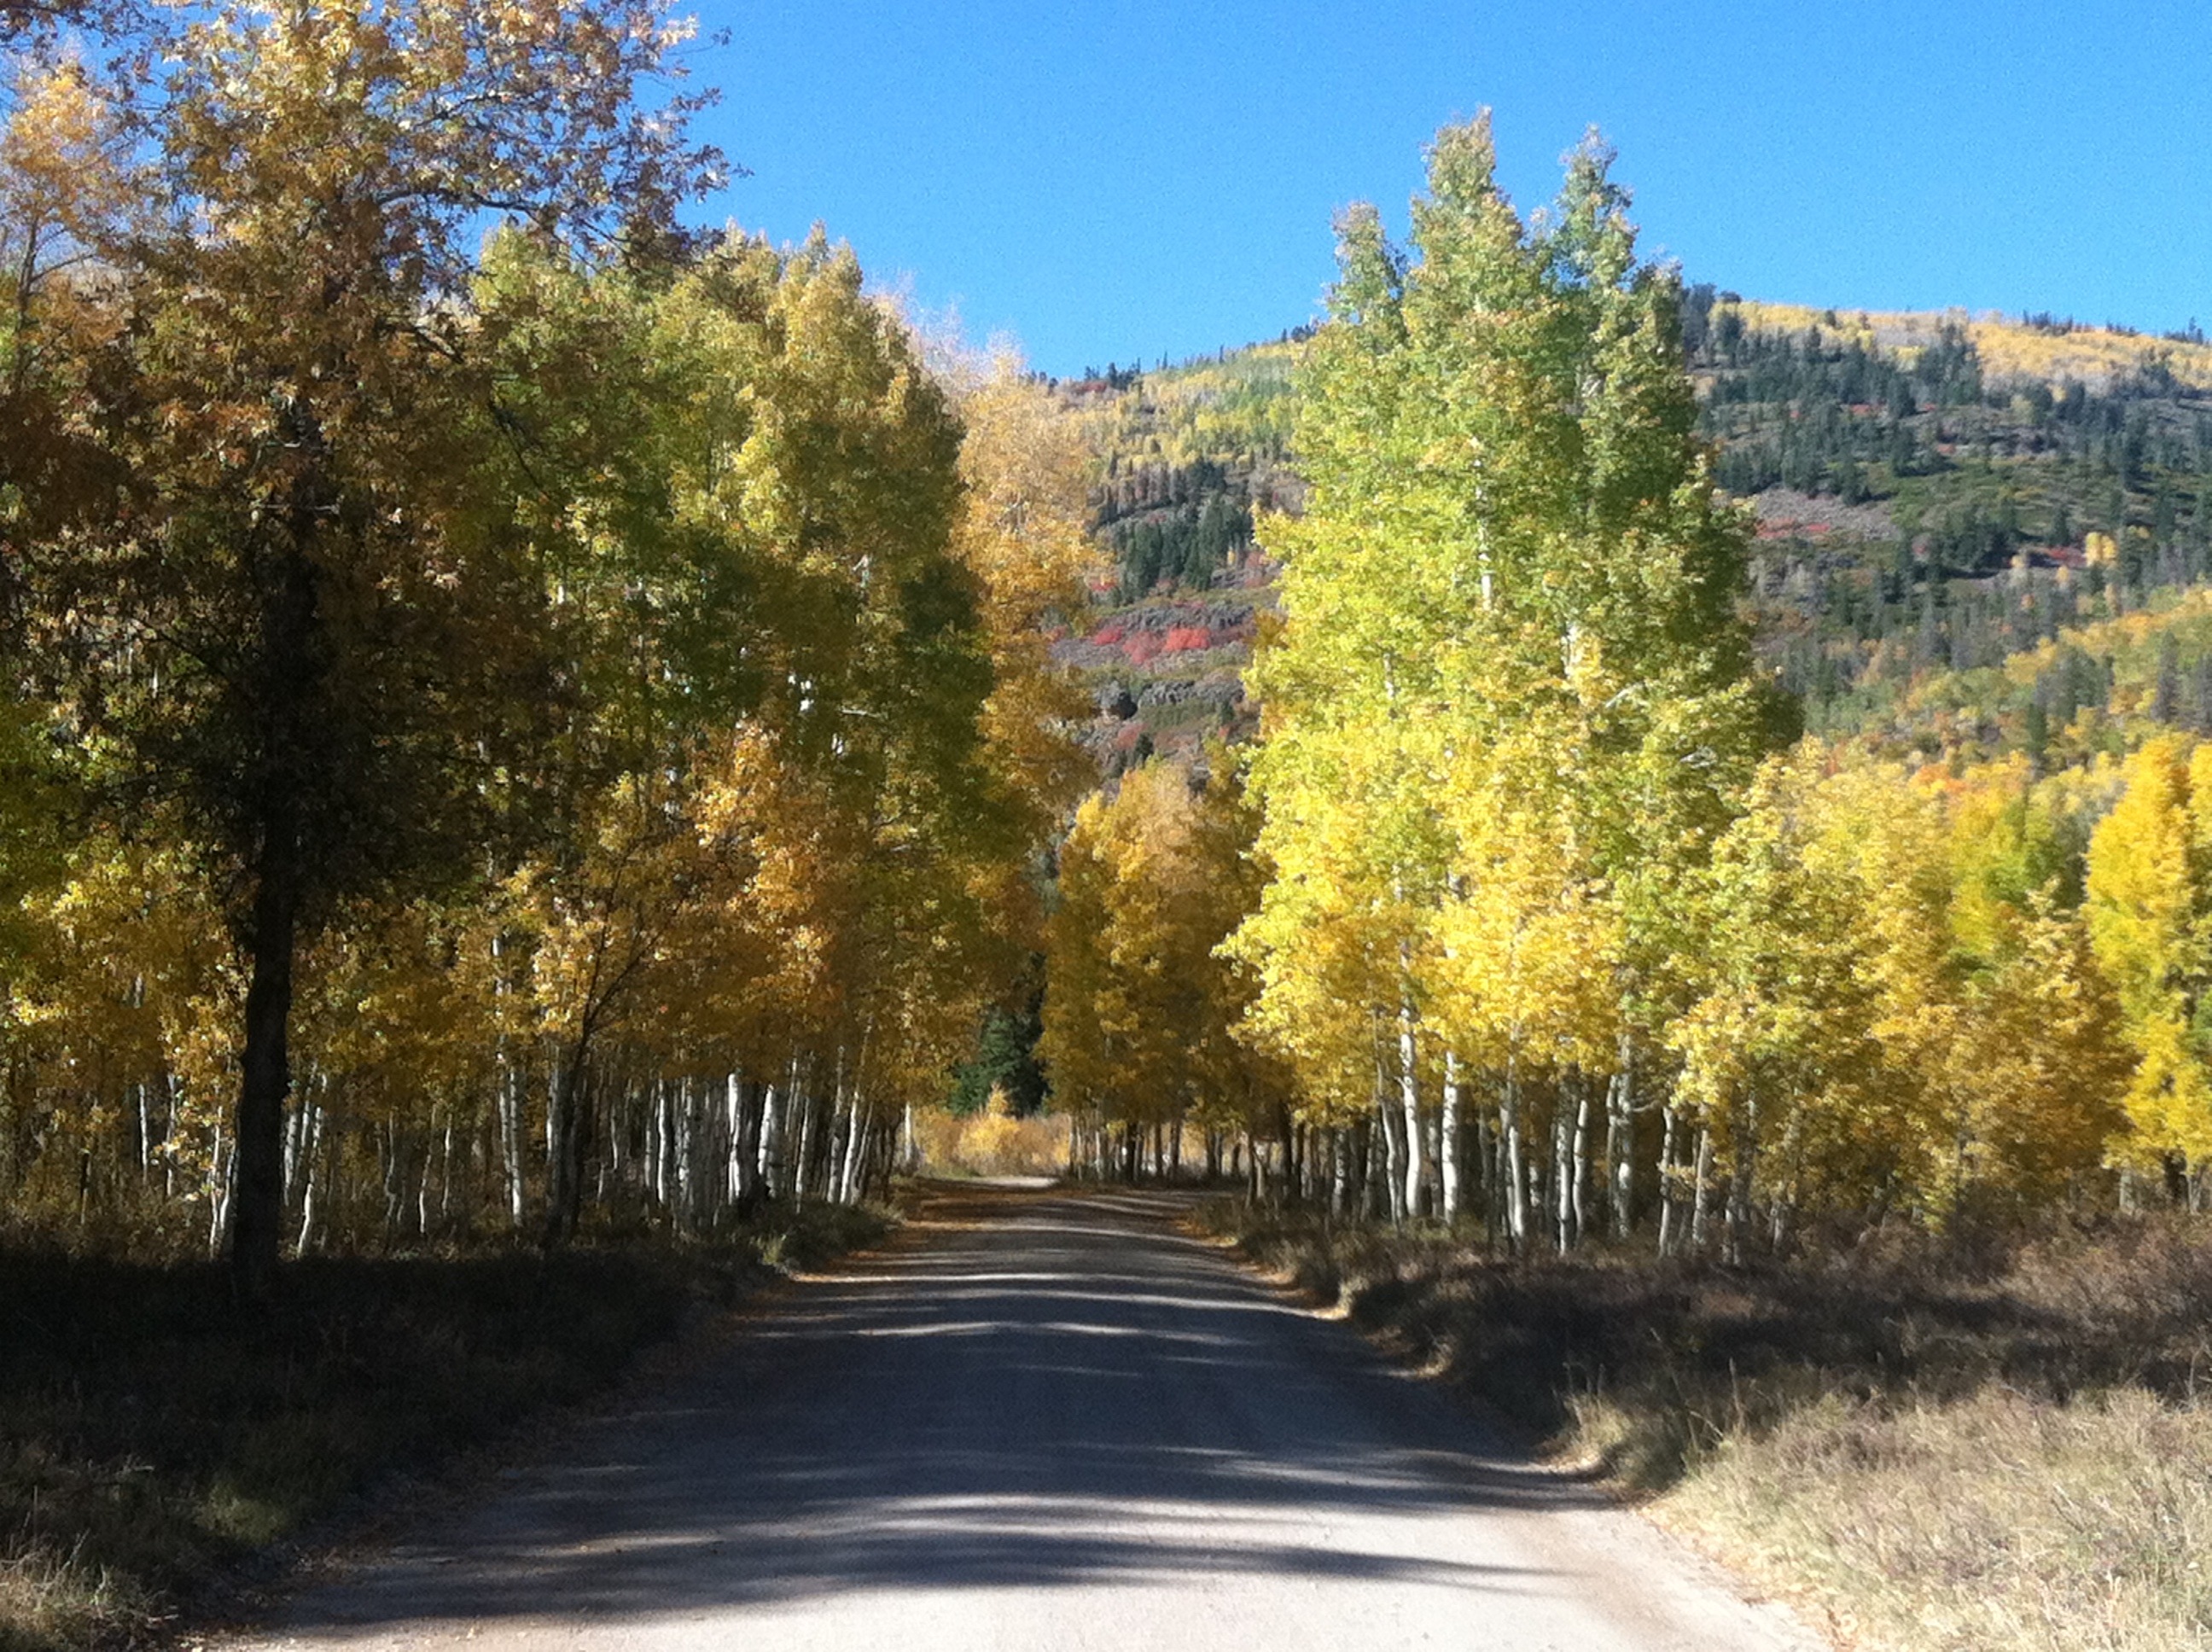
tree, forest, wilderness, plant, trail, meadow, leaf, fall, wild, green, scenic, autumn, park, yellow, flora, season, blue sky, trees, leaves, woods, shadows, mountains, seasons, traveling, bright, seasonal, day, woodland, roads, ecosystem, paths, woody plant, temperate broadleaf and mixed forest, temperate coniferous forest